Tom Waits

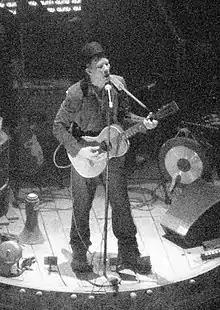
Waits performing in 2008

In January 2008, Waits performed at a benefit for Bet Tzedek Legal Services—The House of Justice, a nonprofit poverty law center, in Los Angeles.